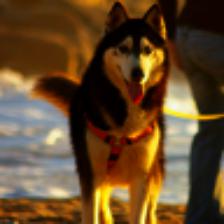
Label: NonHuman